Miranda Kerr

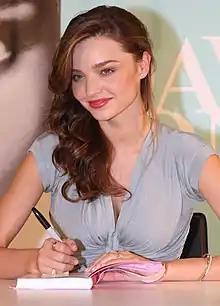
Kerr at a book signing

Kerr signed to Chic Management's Sydney division ( 1997). She received considerable commercial exposure after a series of beachwear ads predominantly for Australian surf chain Billabong, in which Kerr modelled surf brands Tigerlily, Roxy, Billabong Girls, and One Teaspoon. Kerr was also the brand ambassador of Australia's most recognised swimwear brand, Seafolly. After modelling in Australia and Japan, Kerr relocated to New York City, where she acquired a minority stake in the Bowery Ballroom, a music venue.